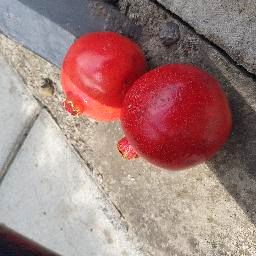
Fruit: Pomegranate
Quality: Good